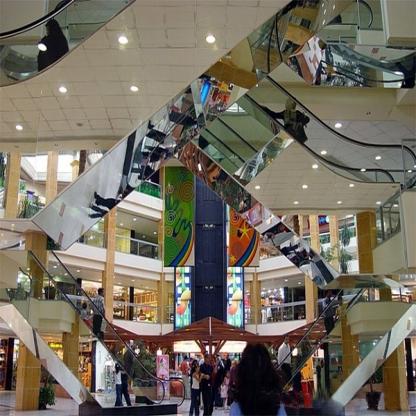
Scene: Indoor